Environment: real
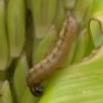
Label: fall_armyworm